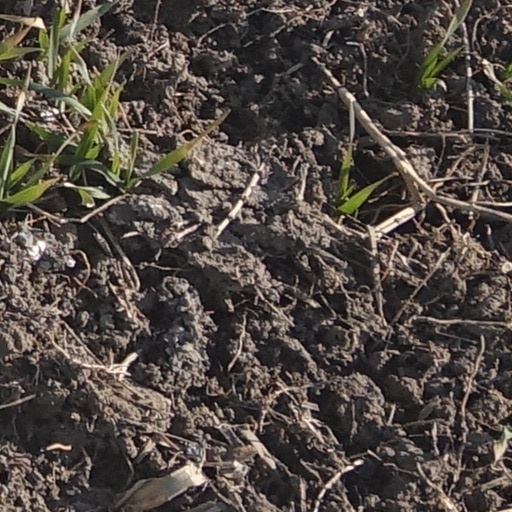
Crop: wheat